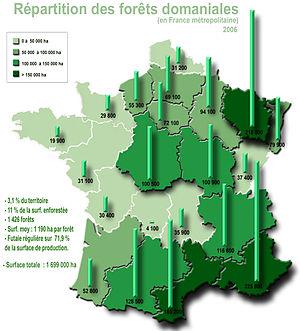
Carte de répartition régionale des forêts domaniales (de l'état, gérées par l'ONF
Une forêt domaniale est, en France, une forêt appartenant à l'État. Sa gestion est assurée par l'Office national des forêts en application du Code forestier, héritier d'ordonnances et règlements qui se sont succédé depuis l'époque de Charlemagne « au gré du contexte politique, économique et démographique de la France, faisant des forêts domaniales les premiers espaces naturels dont la gestion est rigoureusement encadrée ». Le Code forestier actuel cependant encadre la gestion de toutes les forêts françaises, qu'elles soient domaniales ou privées.
Selon l'inventaire forestier national, la forêt en France métropolitaine couvre 17 millions d'hectares soit 170 000 km². Cela correspond à un taux de boisement de 29,7 % du territoire proche du taux mondial et qui est en progression. Elle comprend 136 espèces d'arbres.